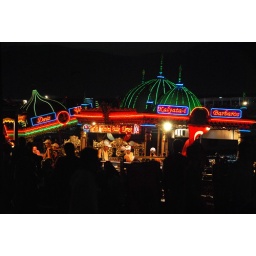
The old fishing boat restaurants rock in the wake of ferries